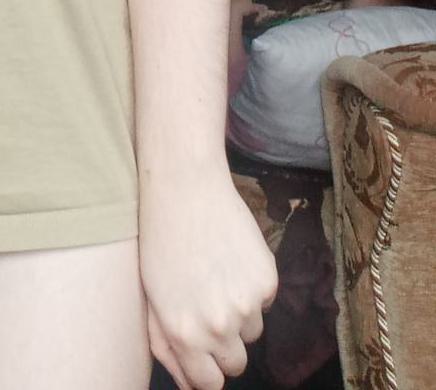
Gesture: no_gesture